Fangatau Airport

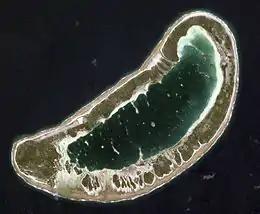
NASA satellite image of Fangatau

Fangatau Airport is an airport serving the village of Teana, located on the Fangatau atoll, in the Tuamotu group of atolls in French Polynesia, from Tahiti.